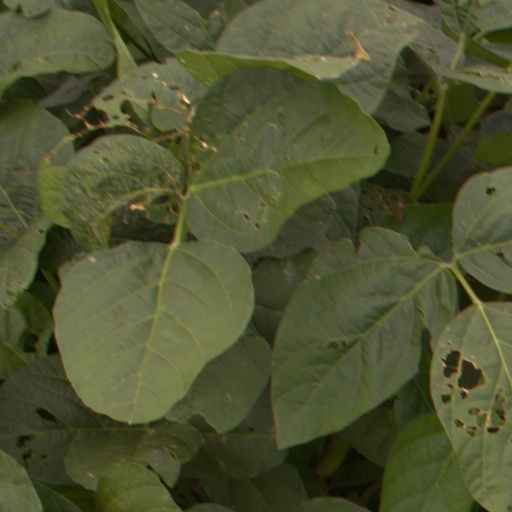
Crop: soybean